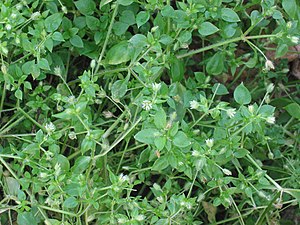
Almindelig fuglegræs / Anvendelse
Almindelig fuglegræs eller fuglegræsfladstjerne er en 10-30 cm høj urt, der vokser på næringsrig jord. Den ligner skovfuglegræs, men er lysegrøn med kun 1,5-3,9 mm lange kronblade. Planten hedder Fuglegræs, fordi den er yndet af især hønsefugle. Den er et kendt og frygtet ukrudt.